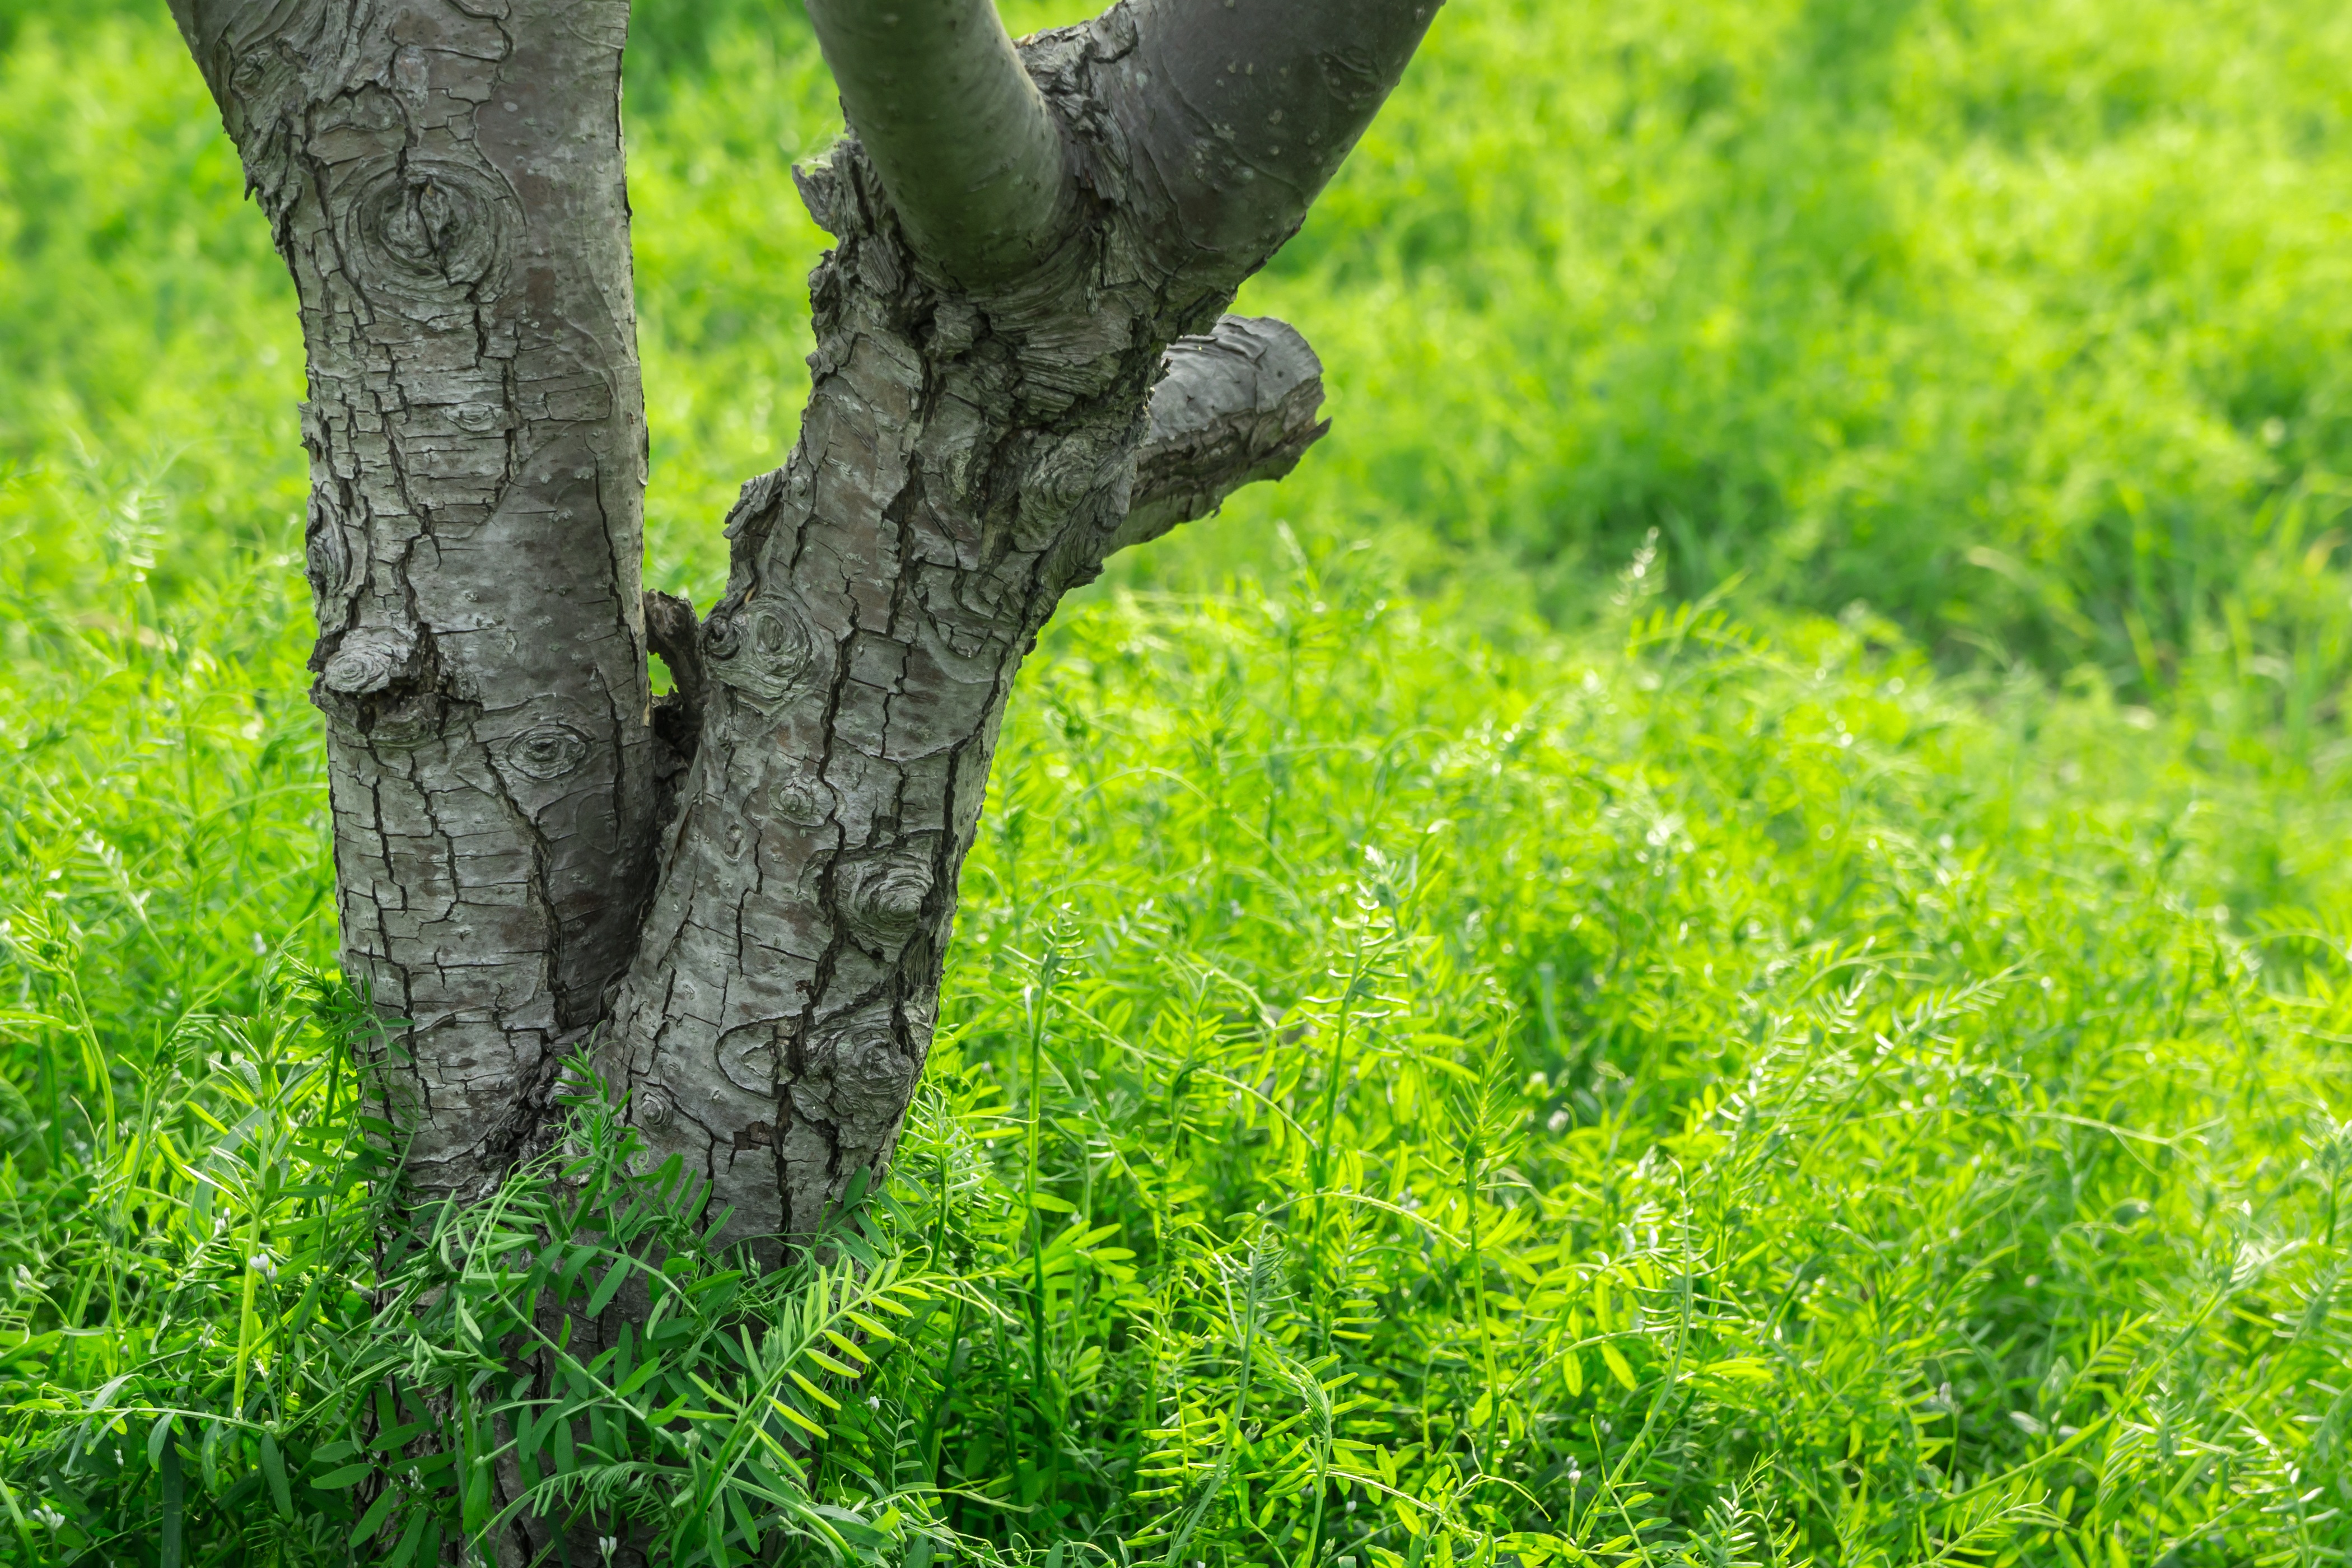
tree, nature, grass, branch, abstract, plant, wood, sunshine, field, lawn, meadow, leaf, flower, trunk, spring, green, soil, plants, background, shrub, woodland, flowering plant, grass family, woody plant, land plant